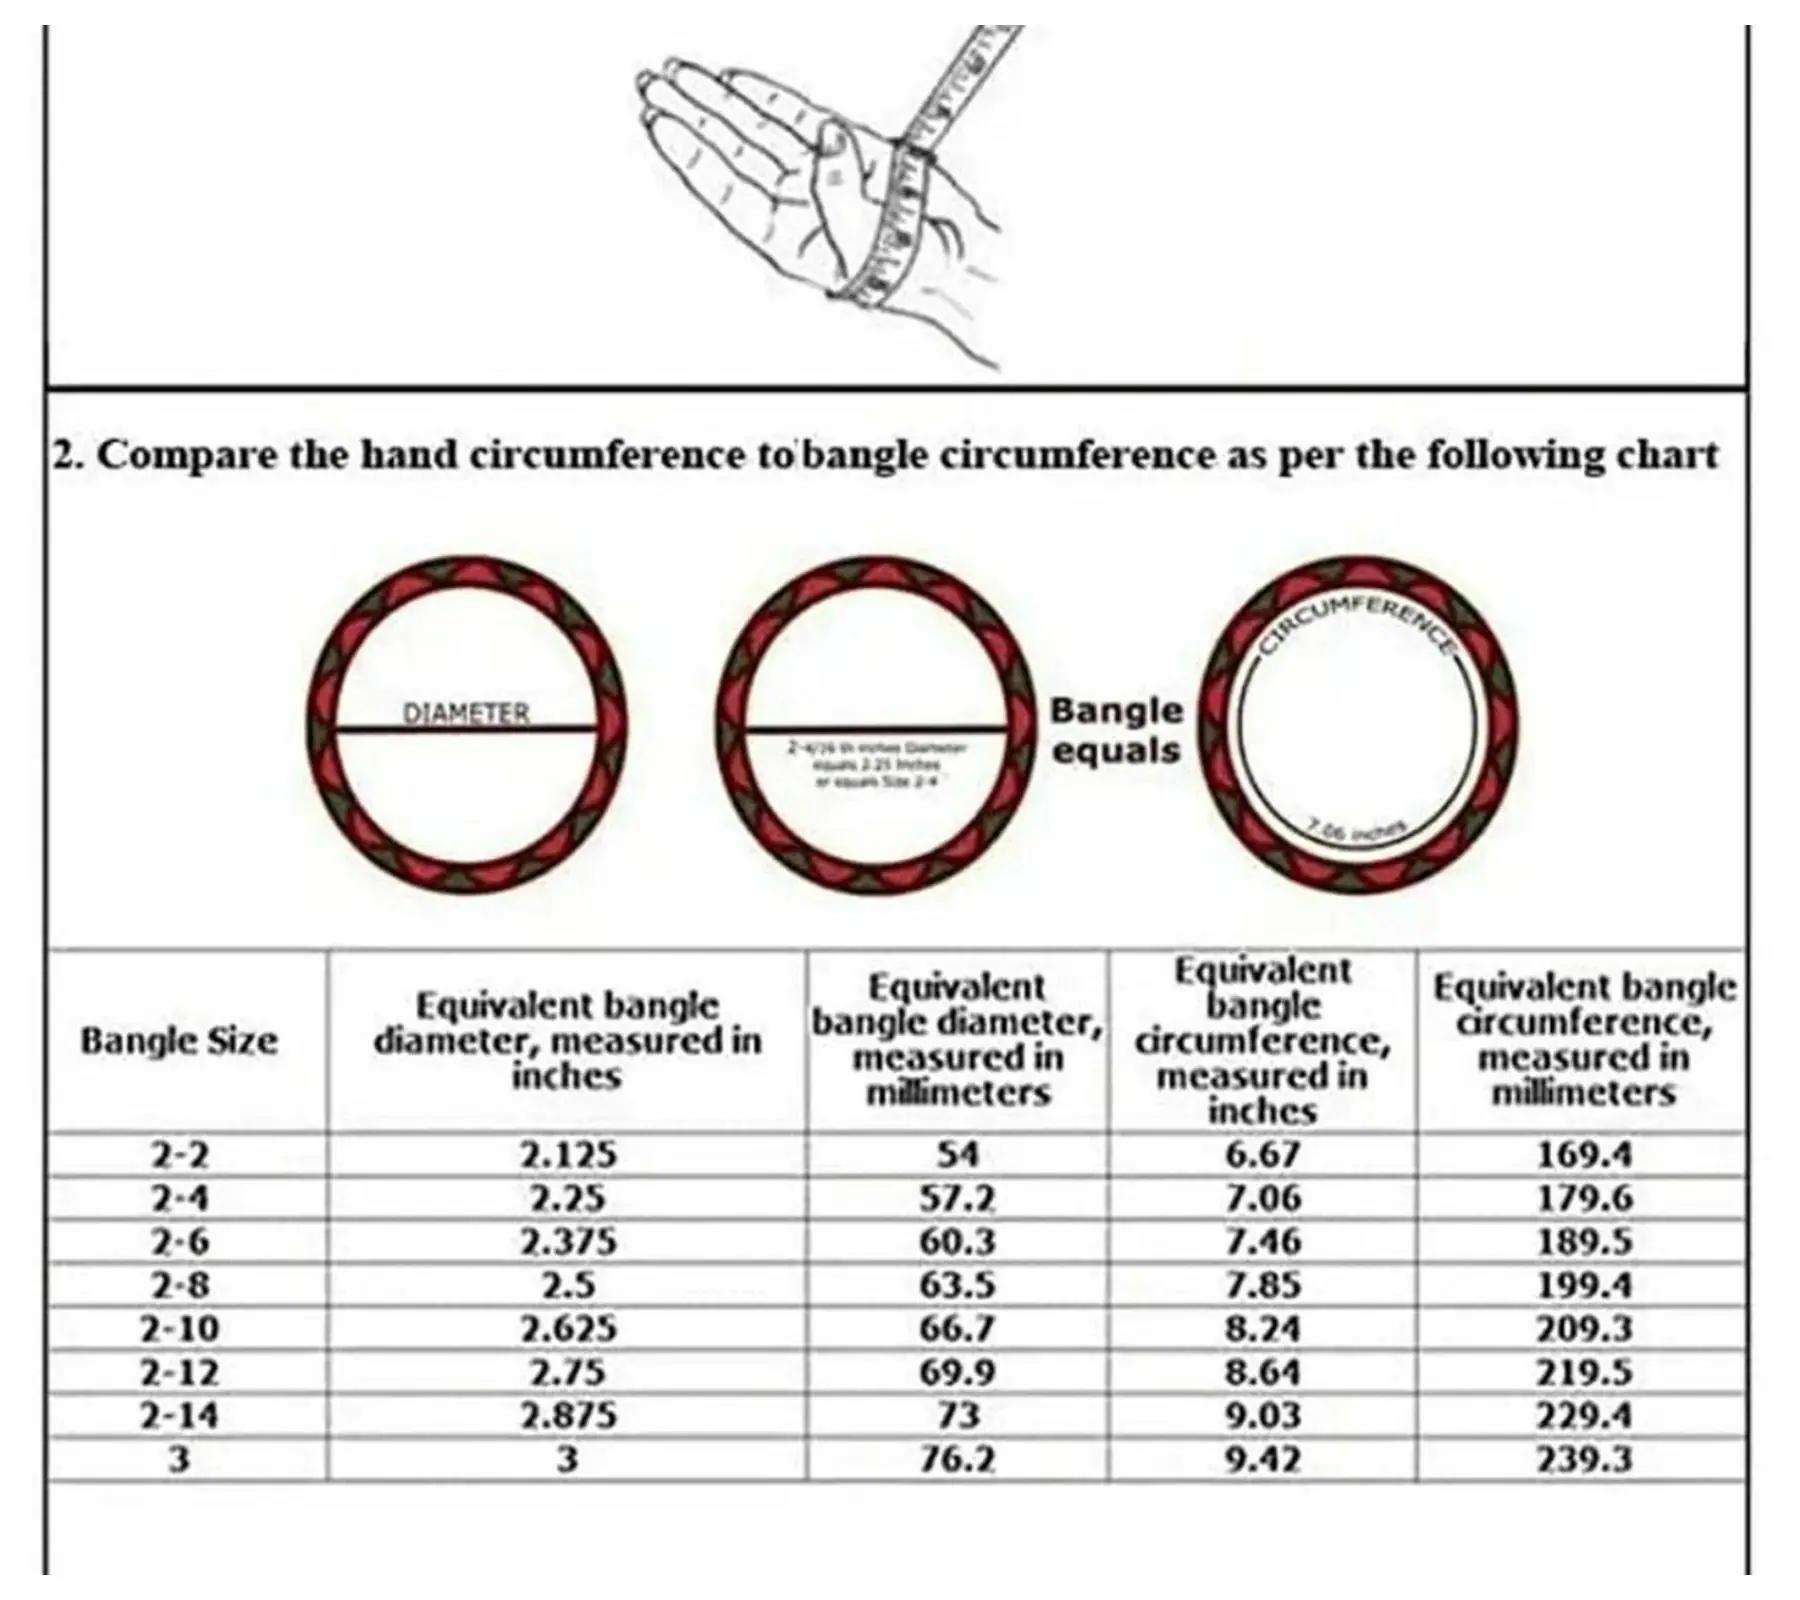
 Aashirwad Traders Handmade Black Shine Silk Thread, Kundan and Plastic Bangles (Women) - 2.4 (set of 10)
Type: Bracelets
Brand: Aashirwad Traders
Price: Rs. 259
Fashionable trendy and party wear jewelery for women.Disclaimer:10 Bangles
Features: Fashionable trendy and party wear jewelery for women,Silk thread bangles available size2.2, 2.4, 2.6, 2.8, 2.10,Type handmade,material shine silk thread and kundan,Usage traditional, partywear and perfect match for silk saree and the lehengas.,#Unique Designs,#Durable and long-lasting
Included: 10 Bangles